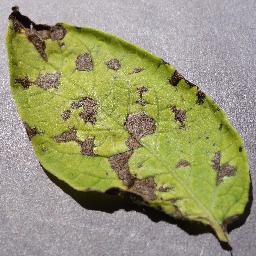
Label: Potato___Early_blight